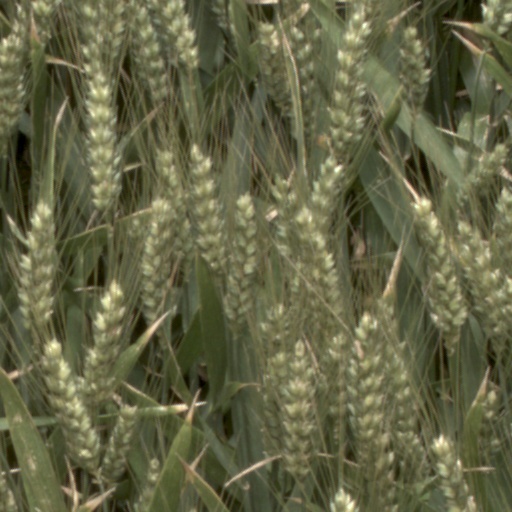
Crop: wheat